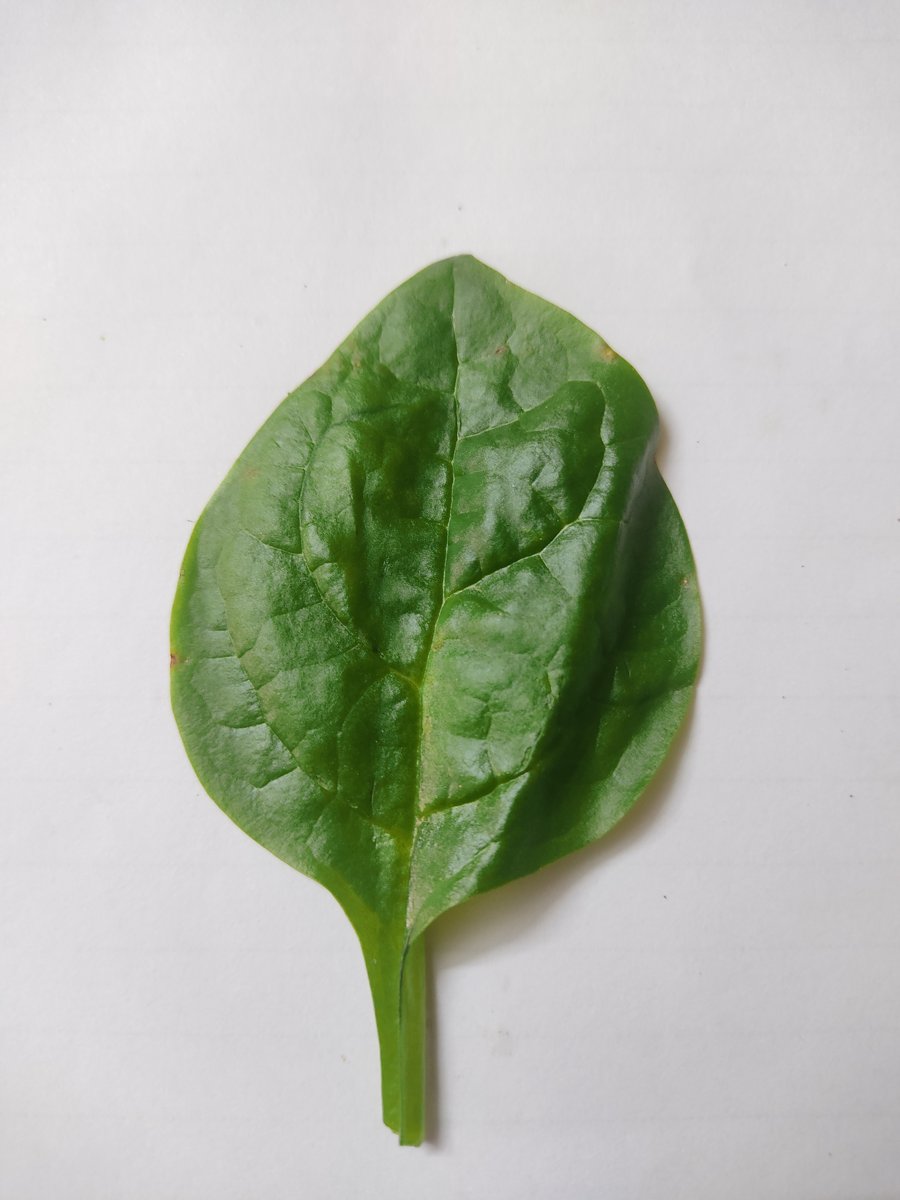
Label: Healthy-Leaf